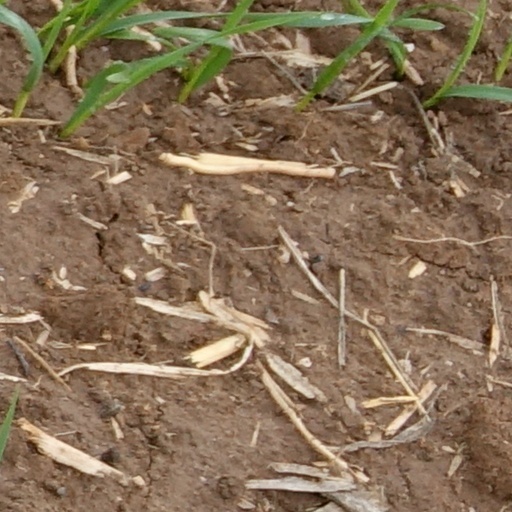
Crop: wheat